Dolly (Fauré)

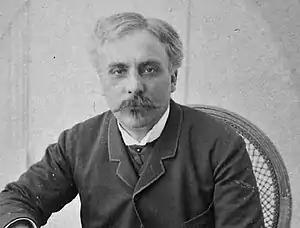

The Dolly Suite, Op. 56, is a collection of pieces for piano duet by Gabriel Fauré. It consists of six short pieces written or revised between 1893 and 1896, to mark the birthdays and other events in the life of the daughter of the composer's mistress, Emma Bardac.